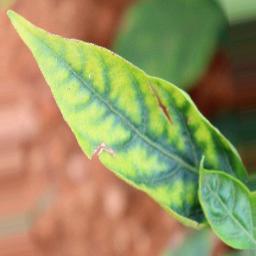
Label: nutritional